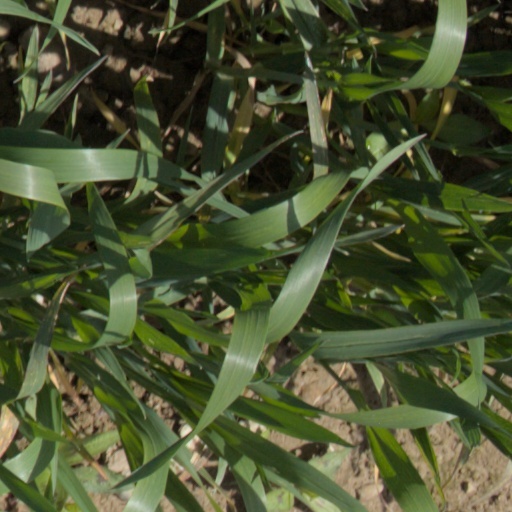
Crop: wheat